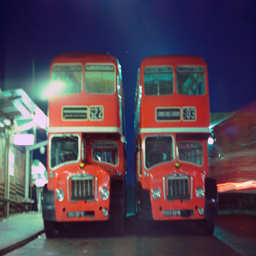
A couple of red double decker buses driving next to each other.
two red double decked buses side by side
Two vintage red double decker busses on a road.
two red double decker buses sitting next to each other
Two double high buses that are sitting in the street.